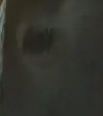
Face region: eyes (orbital_tightening_and_eye_area)
Pain indicator: not_present